Côte d'Opale

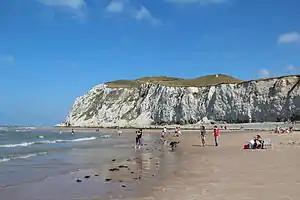
Cape Blanc Nez seen from the beach

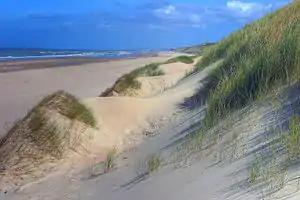
Dunes of Touquet

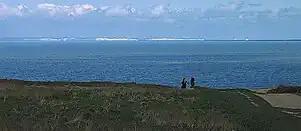
View of the English coast from Côte d'Opale, France

The Opal Coast is a coastal region in northern France on the English Channel, popular with tourists.